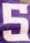
Number: 5